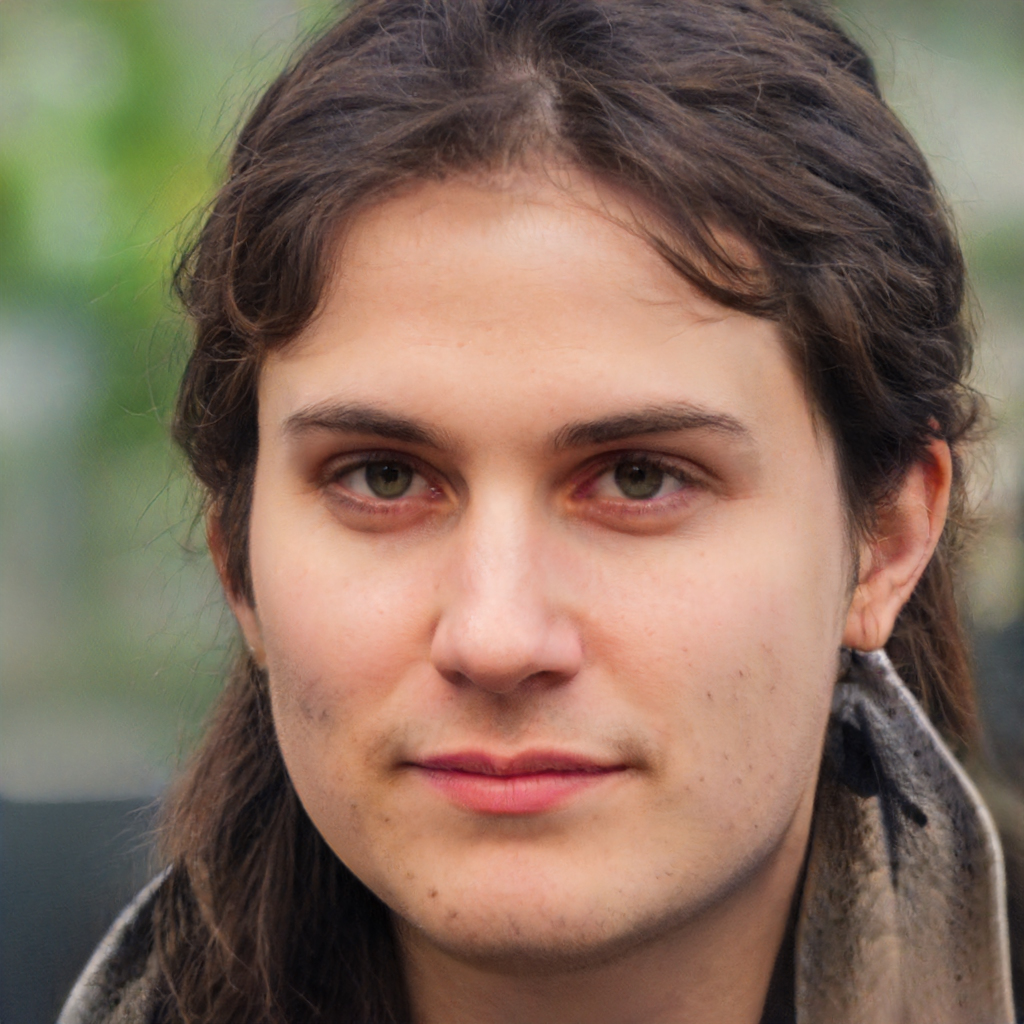
Gender: Female